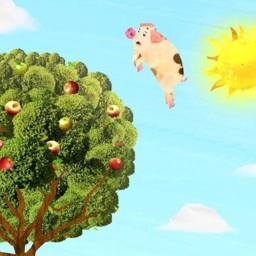
the illustrations from packaging have been turned into a popular cartoon